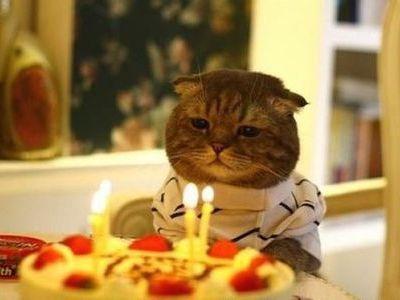
回答: 1本の重みが違うぜ、人間とはよ